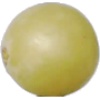
Label: Grape White 2